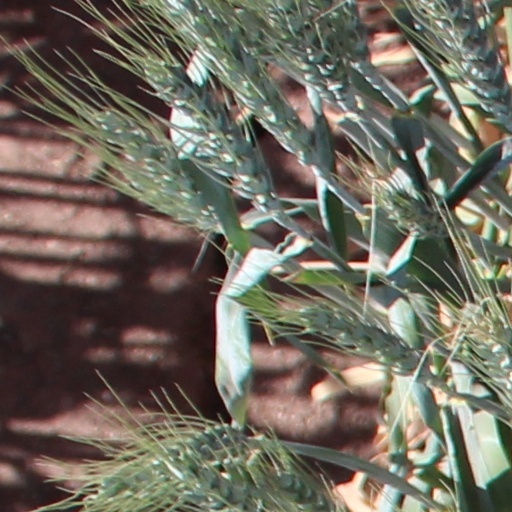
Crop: wheat